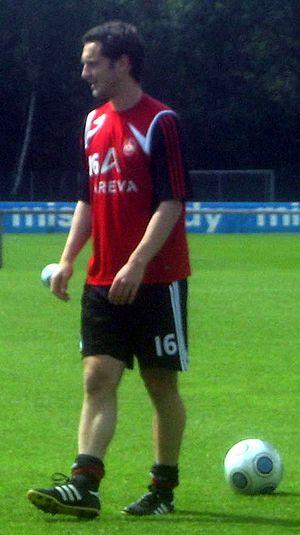
Juri Judt est un footballeur allemand né le 24 juillet 1986 à Karaganda.